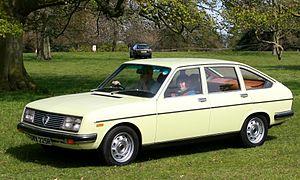
La Lancia Beta, arborant le monogramme Lancia β, est la première voiture Lancia à avoir été créée, en 1972, après la reprise par le groupe Fiat, en 1969.